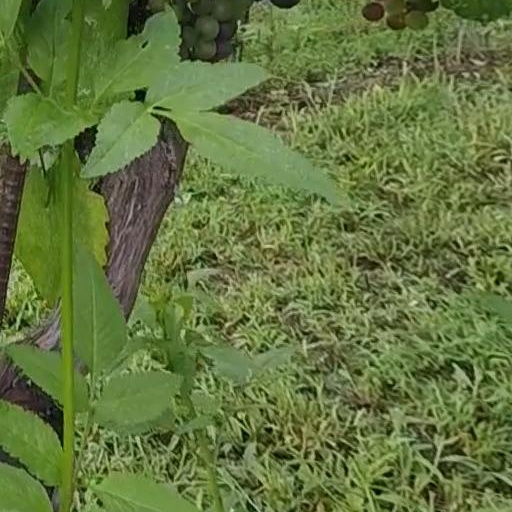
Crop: grape